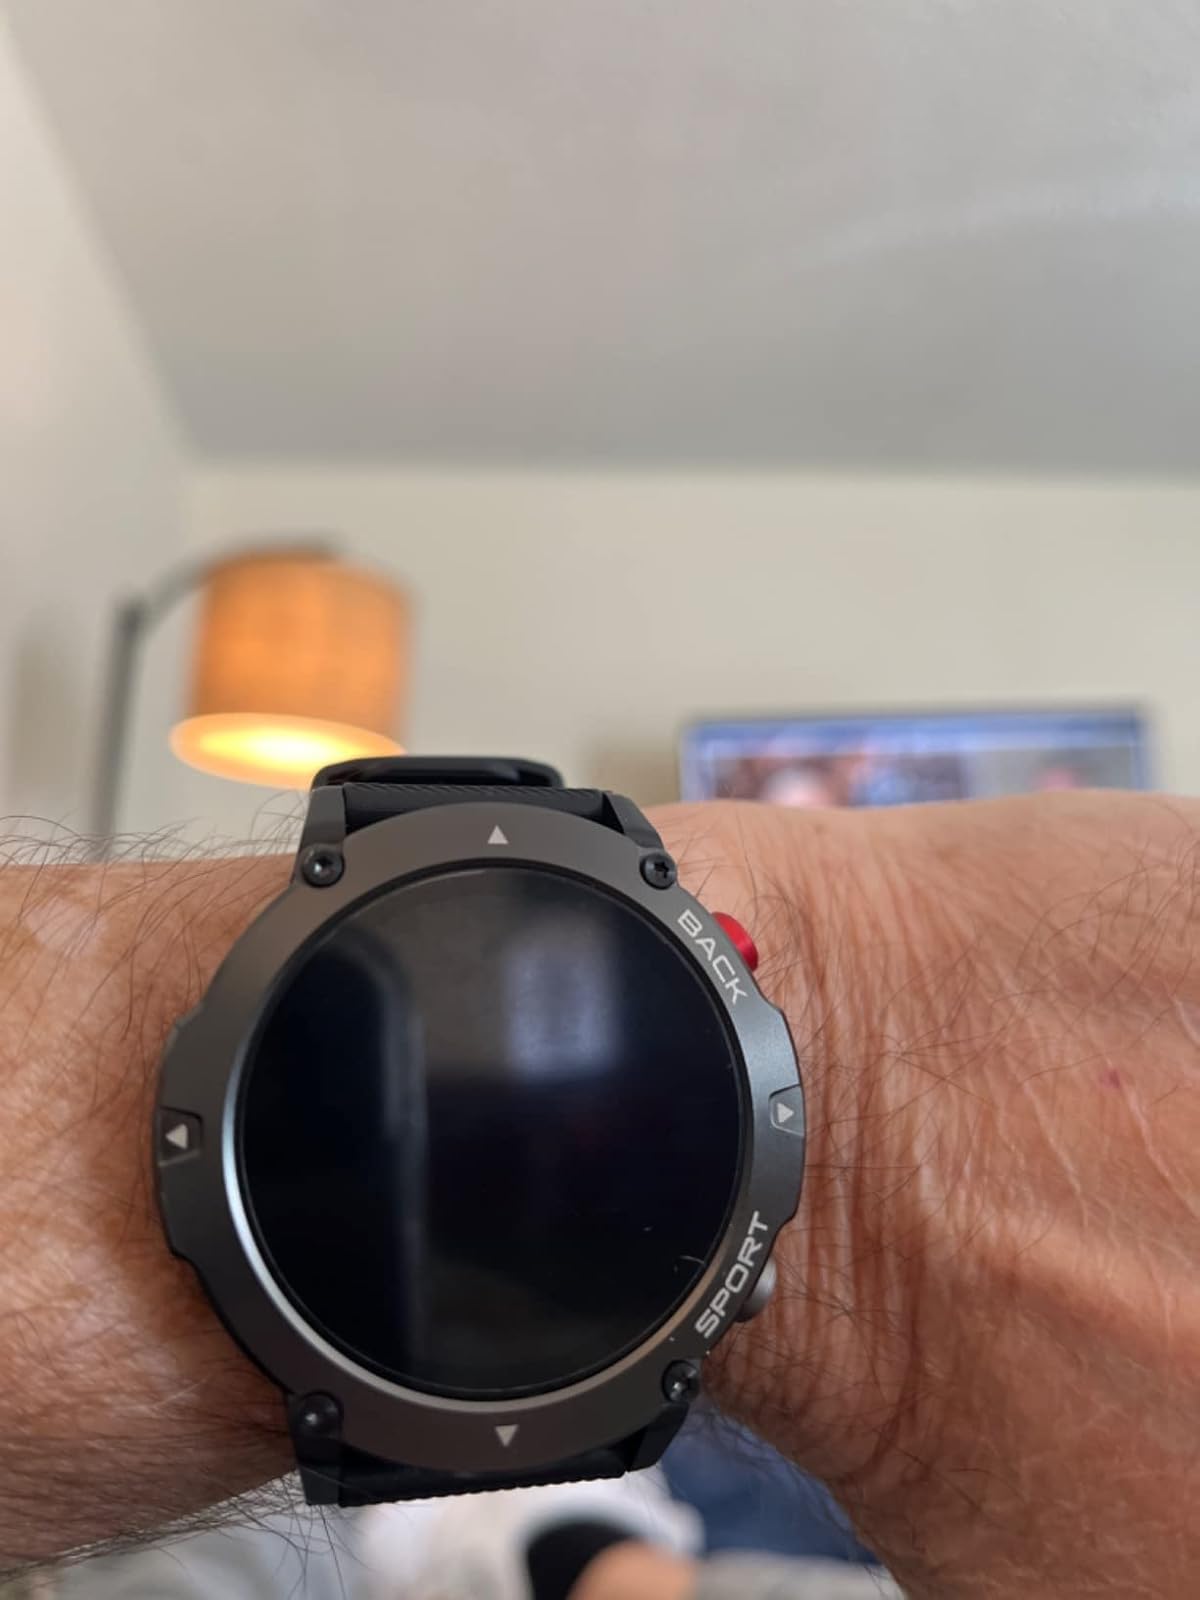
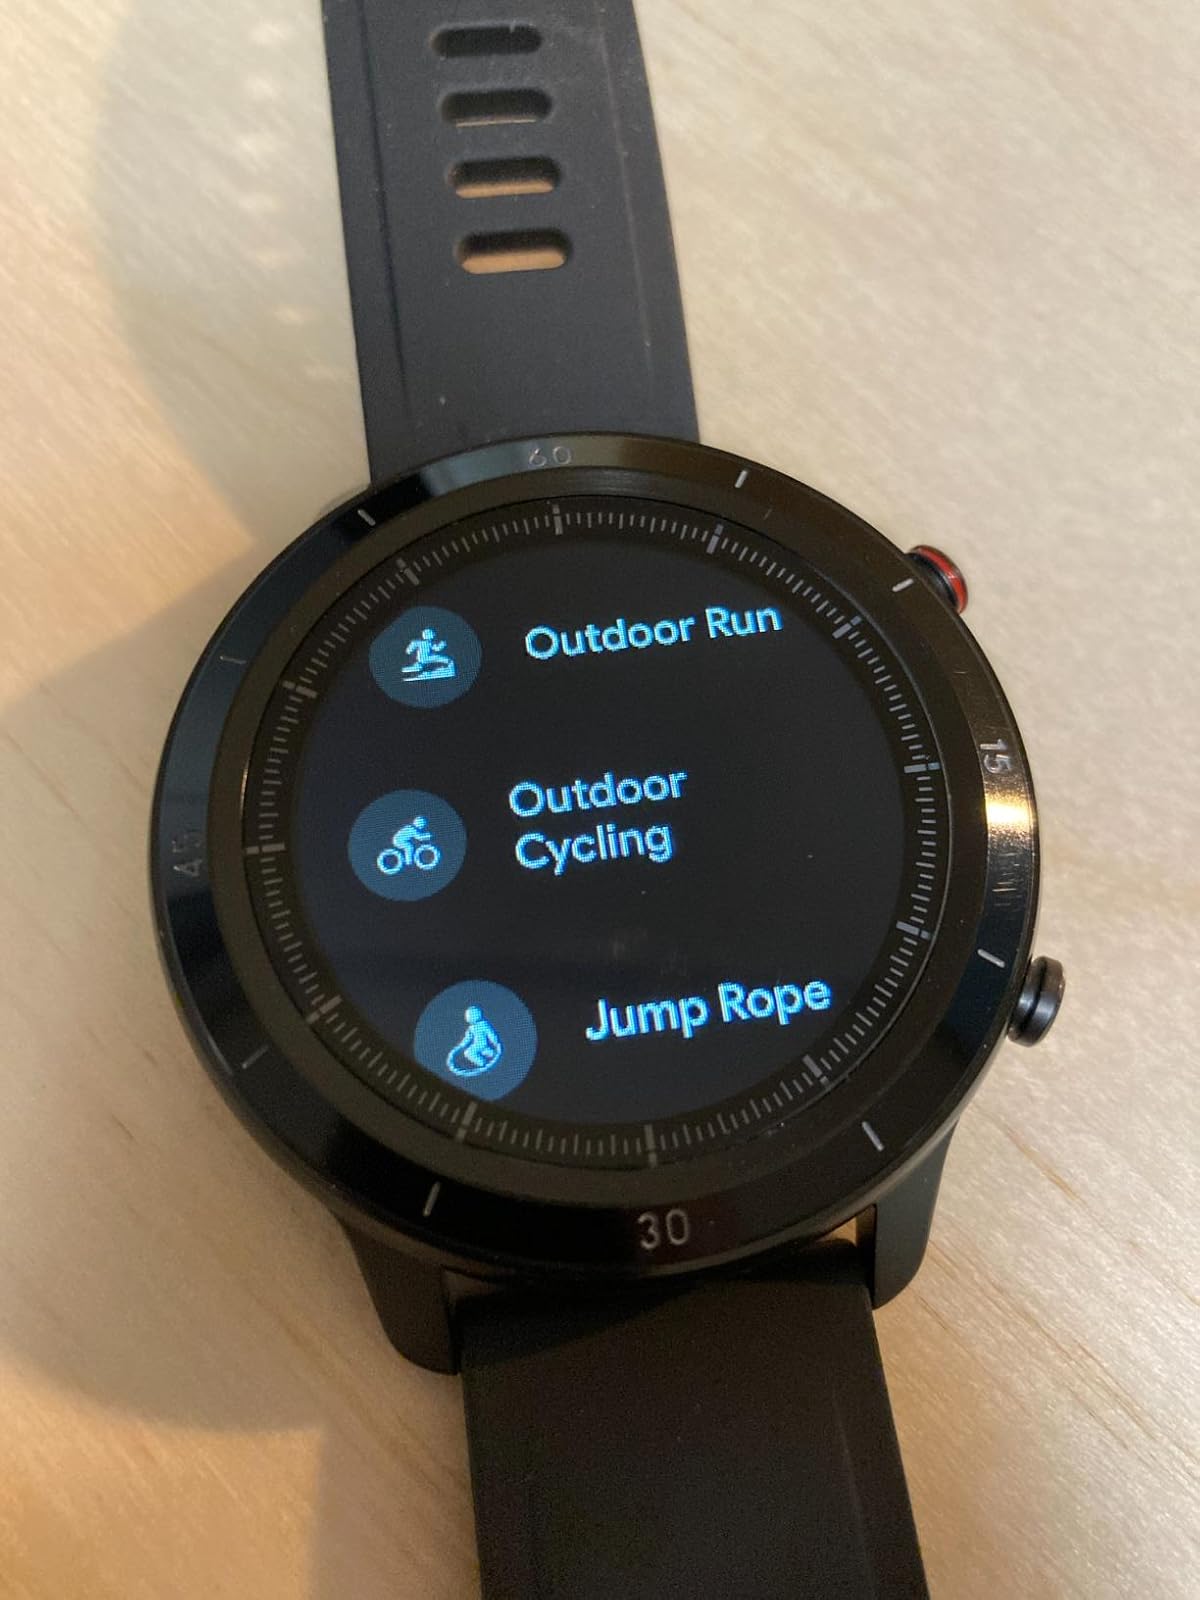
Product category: smartwatch
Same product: no